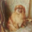
Label: dog